Carl Petersén (army officer)

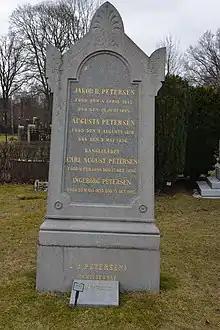
Family grave of Carl Petersén at Norra begravningsplatsen

Petersén died on 14 April 1963 in Geneva, Switzerland. He was interred on 27 June 1963 at Norra begravningsplatsen i Stockholm.